Grupo México

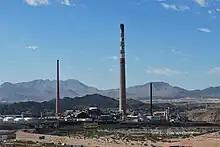
These tall smokestacks at Asarco's El Paso Smeltertown site were brought down in 2013.

Asarco has been found responsible for environmental pollution at 20 Superfund sites across the U.S. by the Environmental Protection Agency. Those sites are: